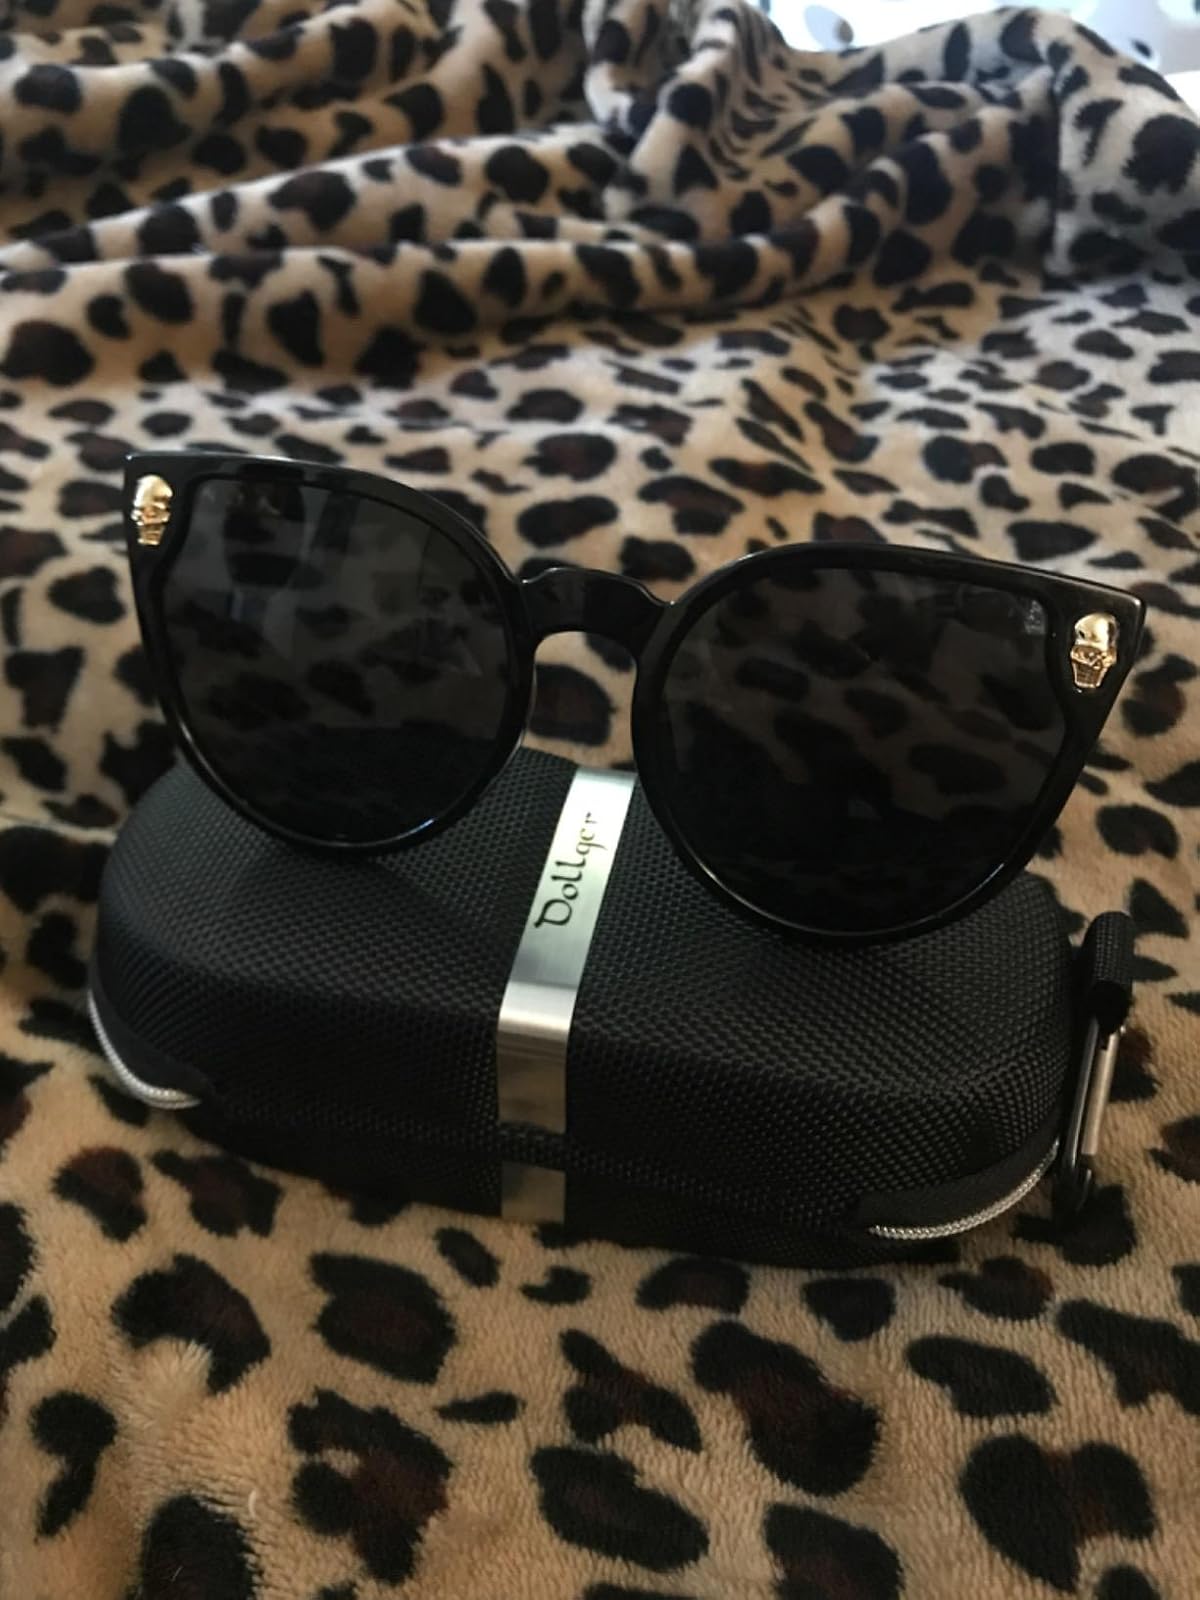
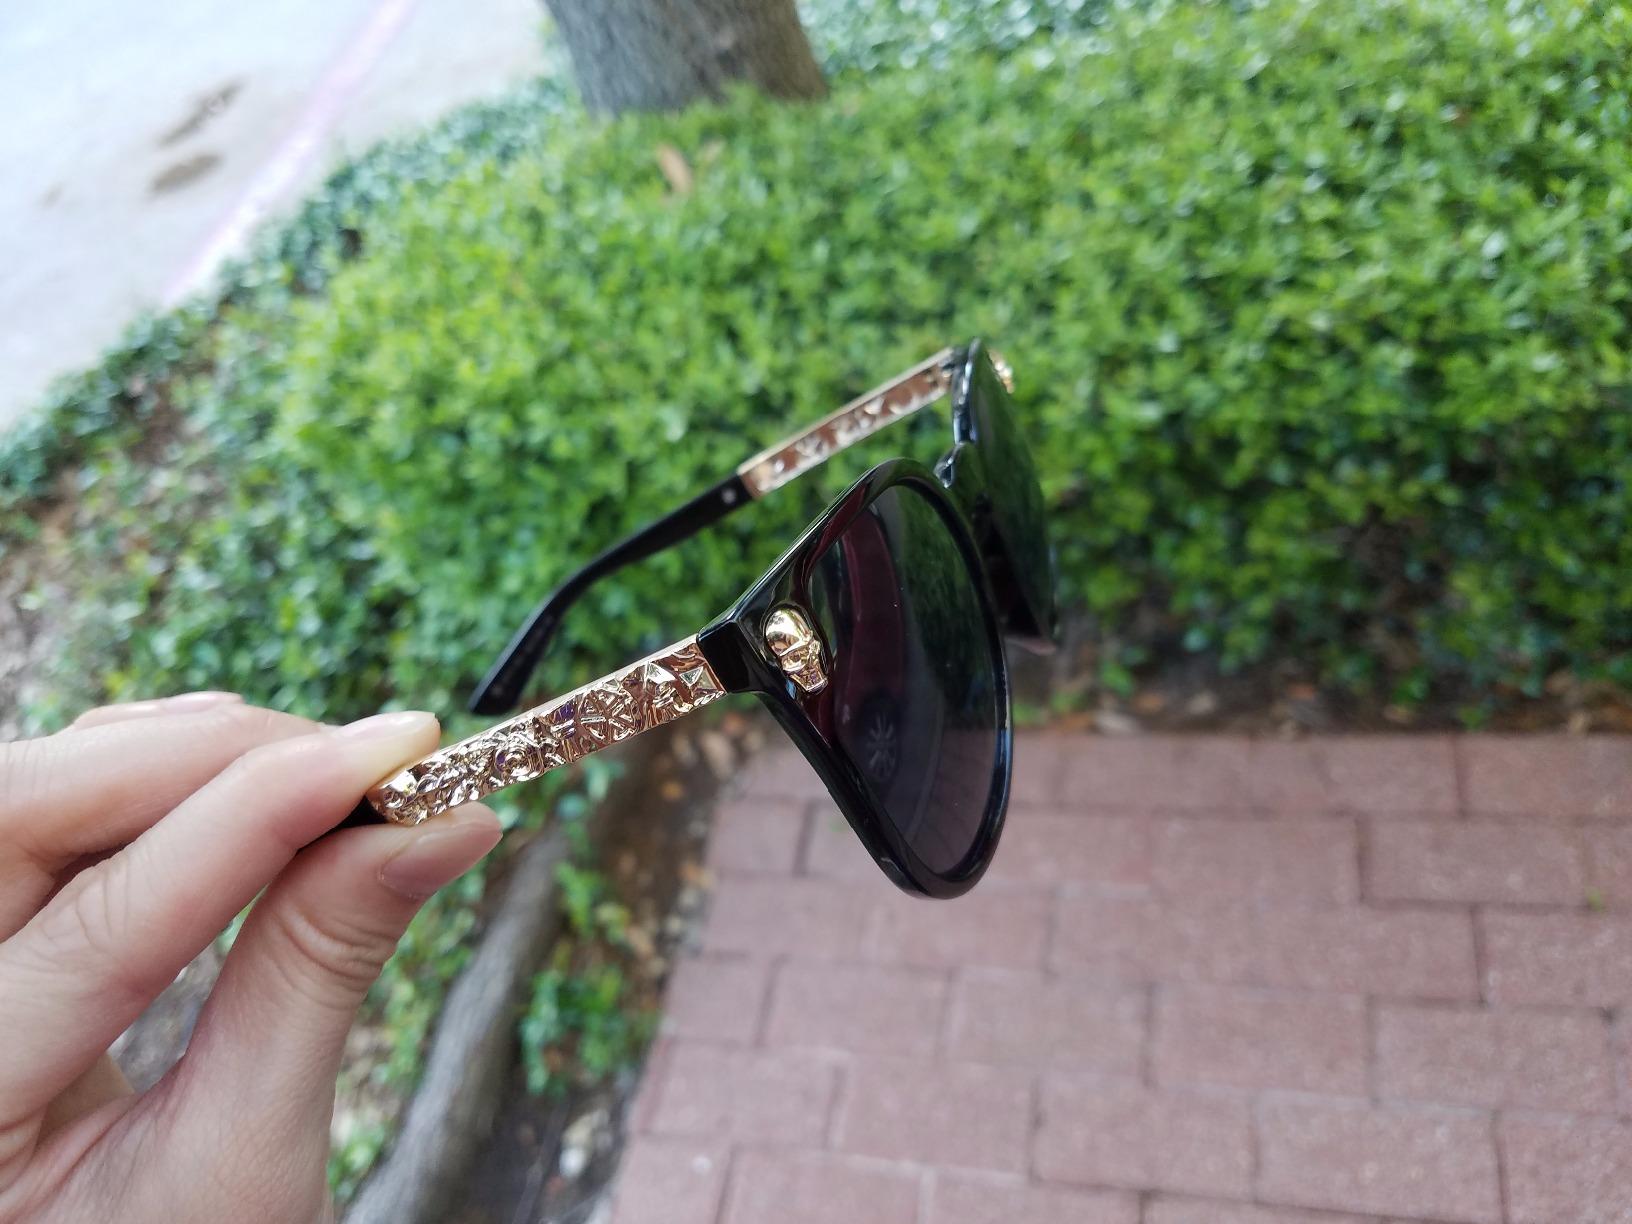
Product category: accessories_sunglasses
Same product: yes